Privacy seal

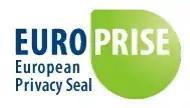
Basic Europrise European Privacy Seal - the seal assigned to a company would have the country of origin, certification number, and expiration date

Prior to the European Union's passage of Directive 95/46/EC, data protection laws were enacted on an individual (country) basis. Also known as "The Protection of Individuals with Regard to the Processing of Personal Data and the Free Movement of Such Data", Directive 95/46/EC was passed in 1995. The European Union (EU) not only regulates but also institutionalizes data privacy: every EU country has a data protection commissioner appointed to an agency.